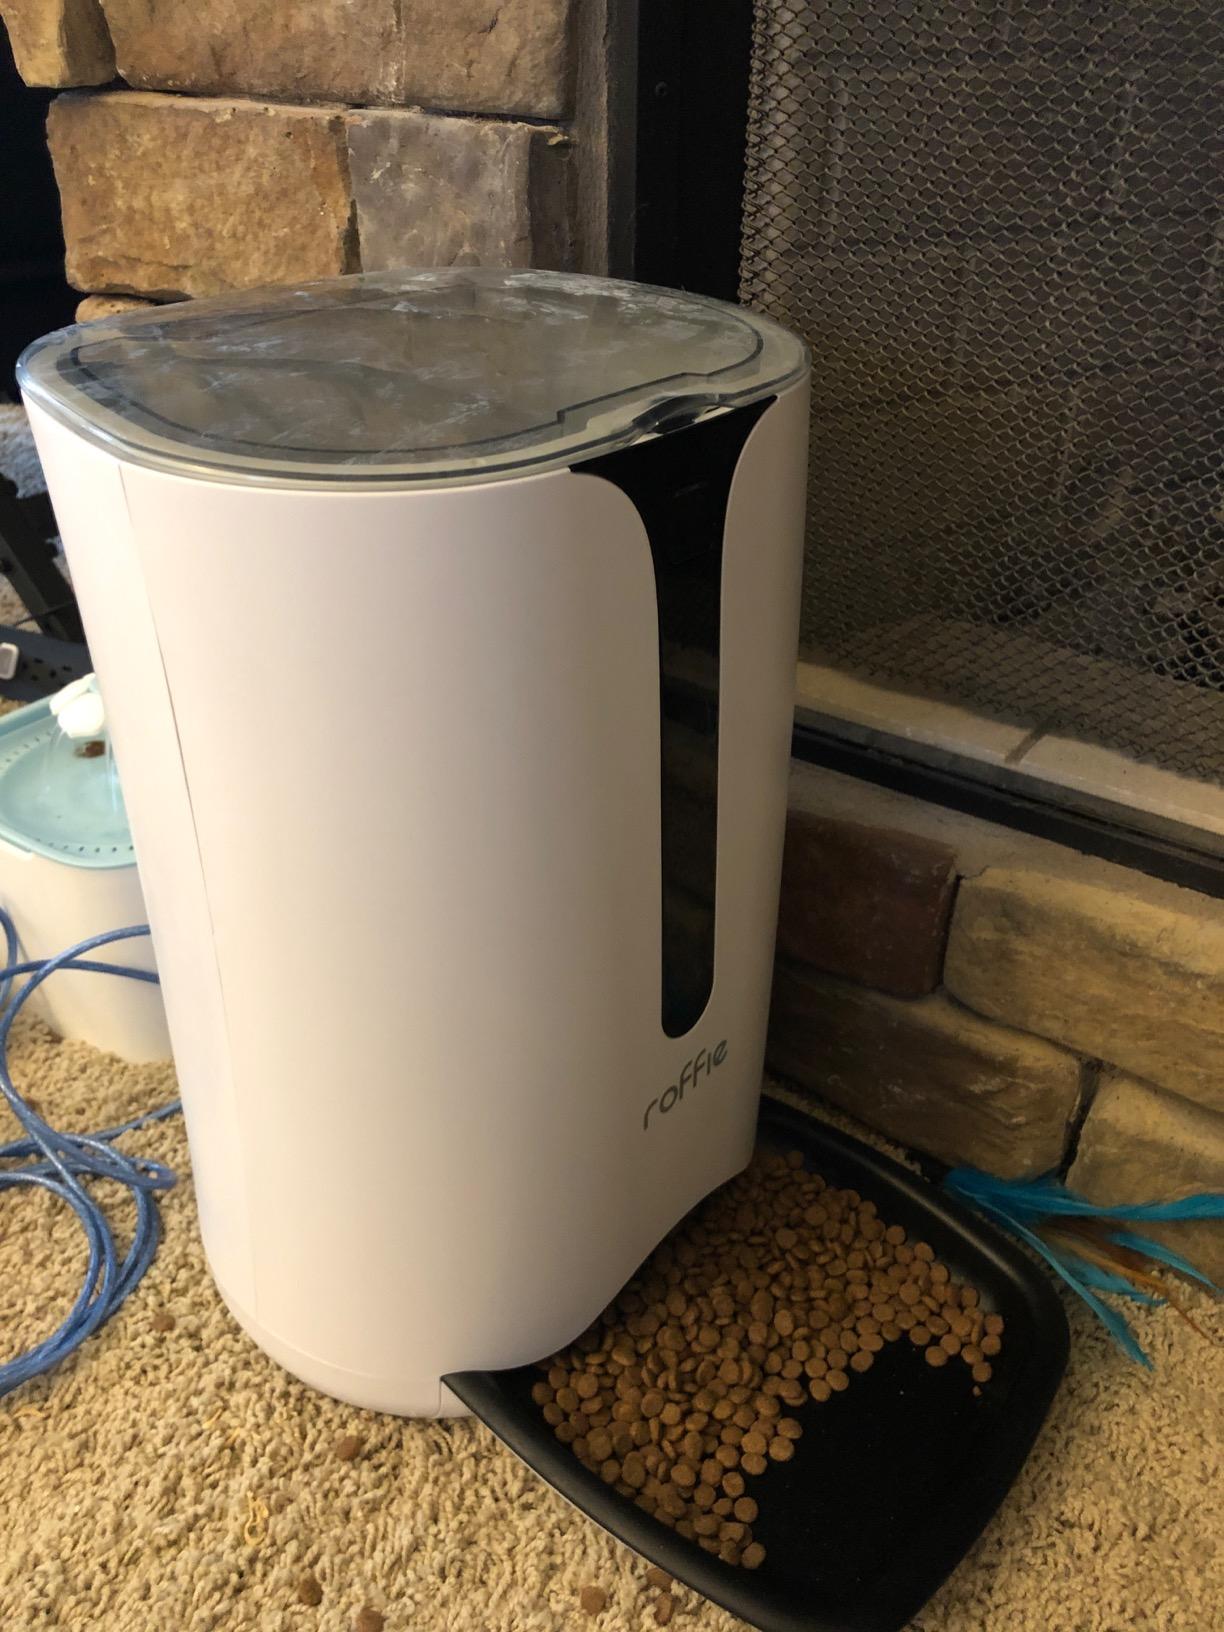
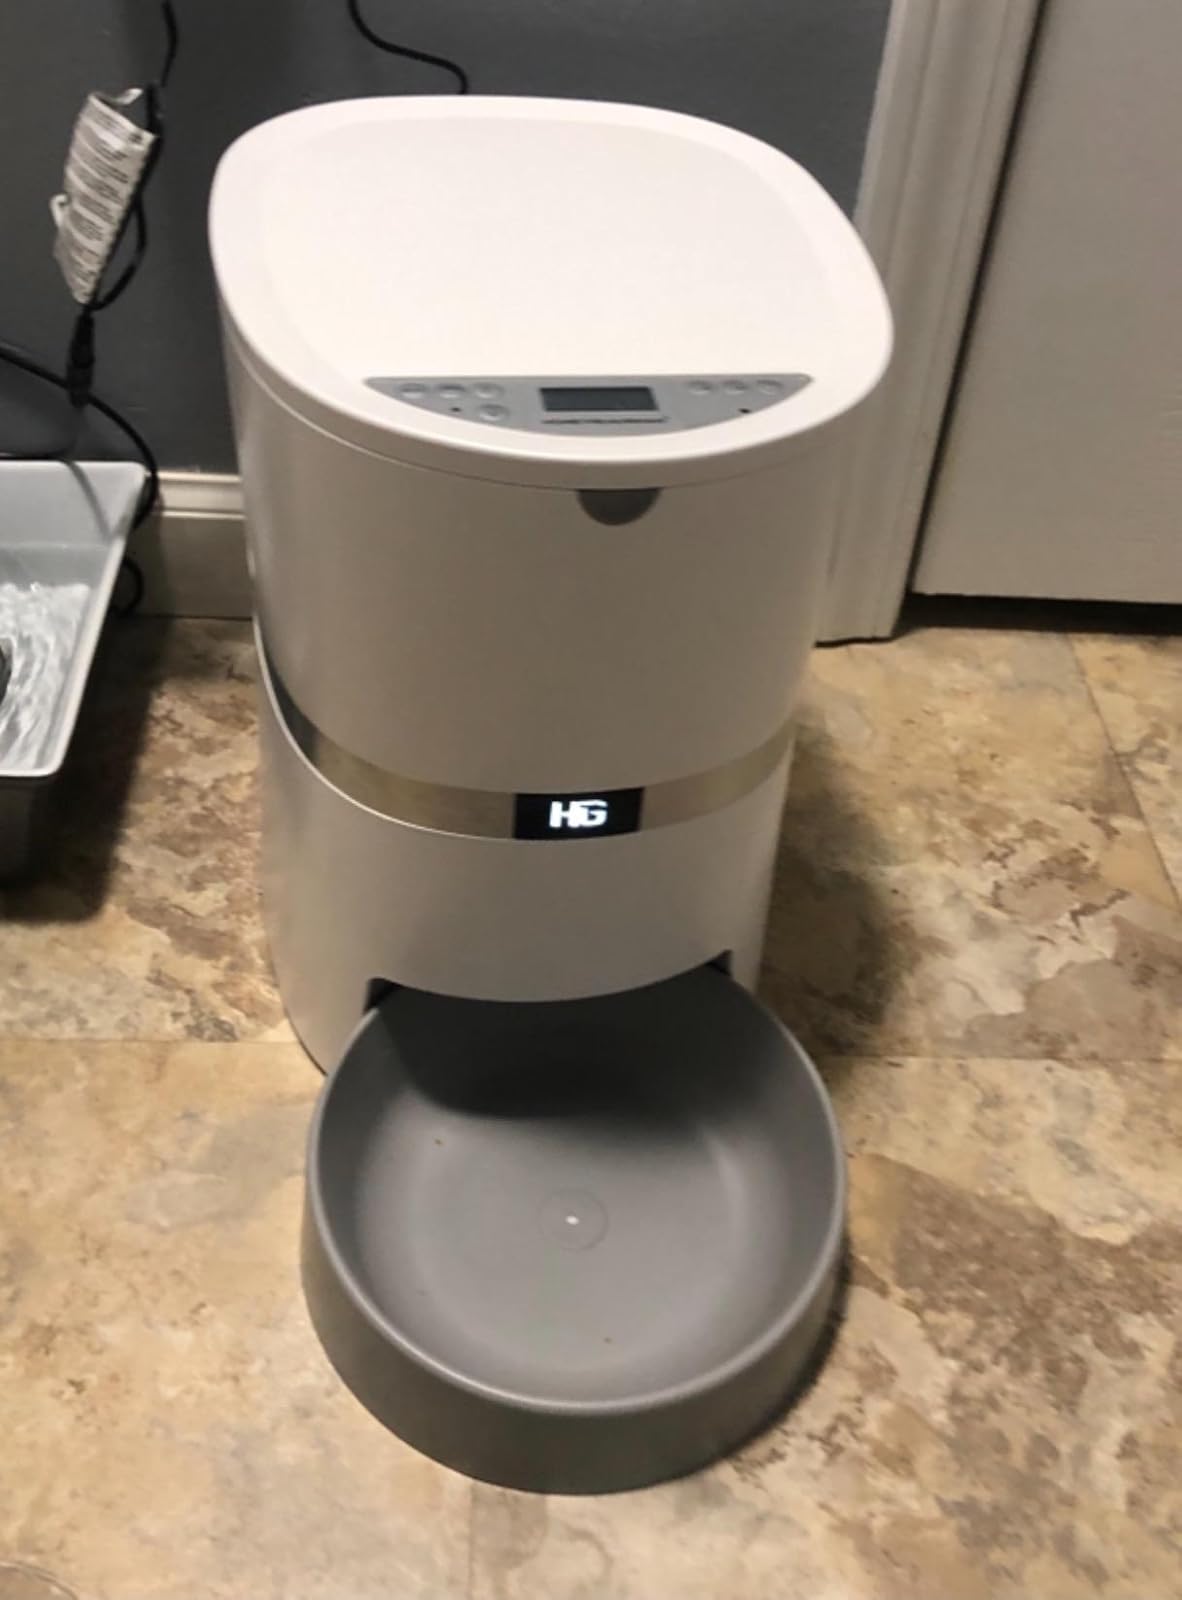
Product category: items_feeder
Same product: no